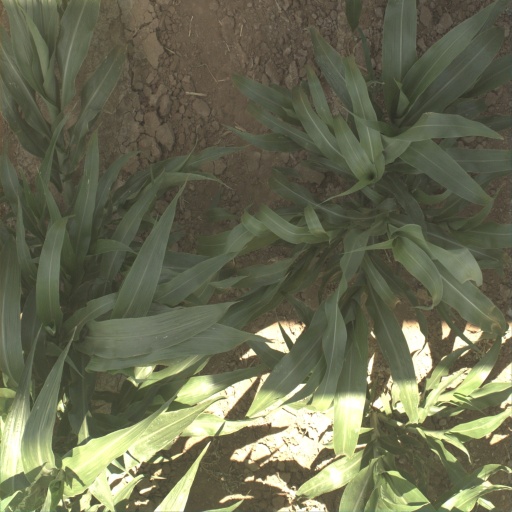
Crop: sorghum